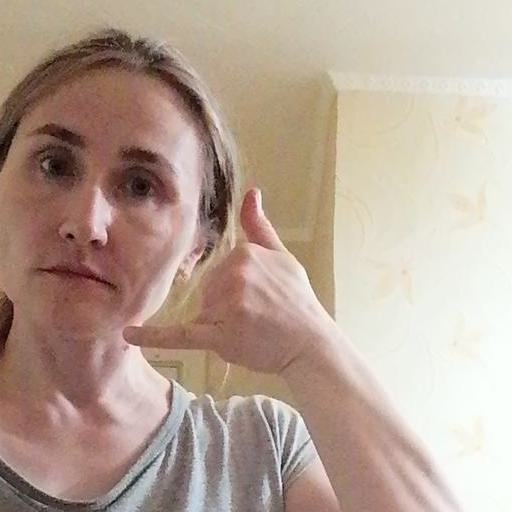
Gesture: call